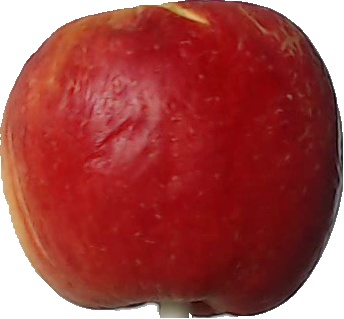
Label: apple_red_yellow_1